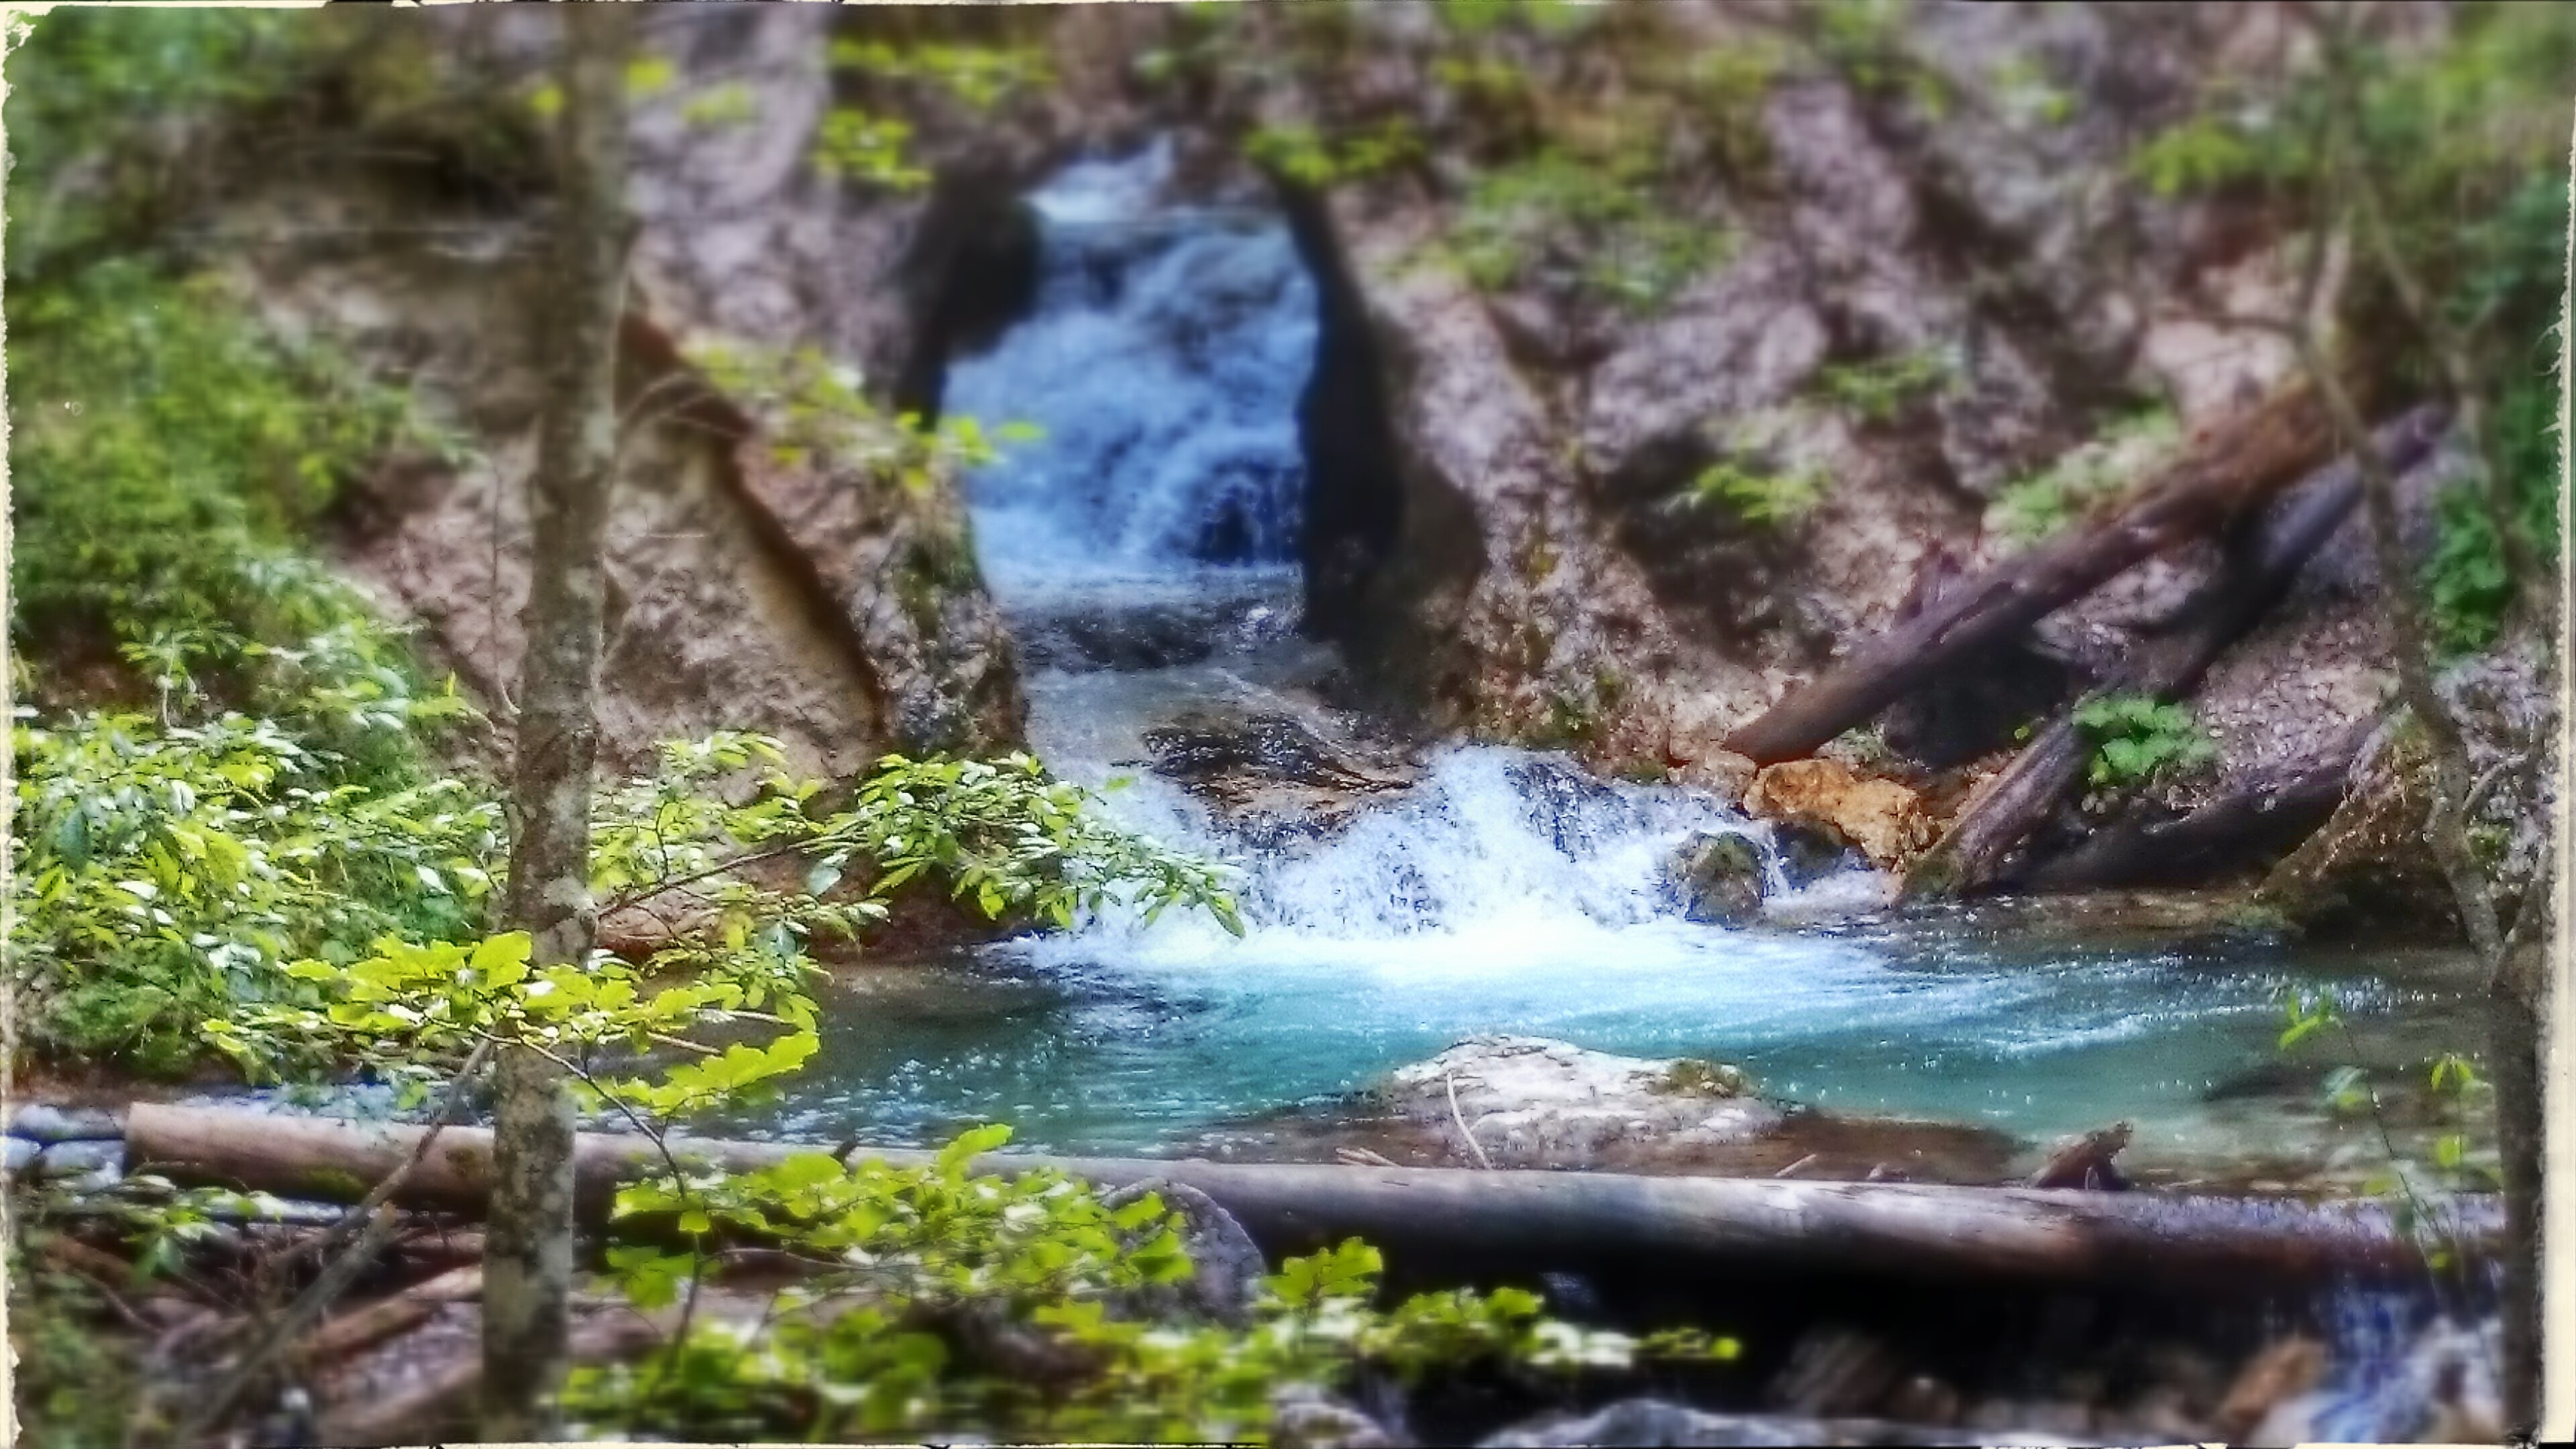
tree, water, forest, waterfall, wilderness, river, stream, jungle, rapid, gorge, national park, body of water, rainforest, bach, water feature, watercourse